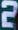
Number: 2